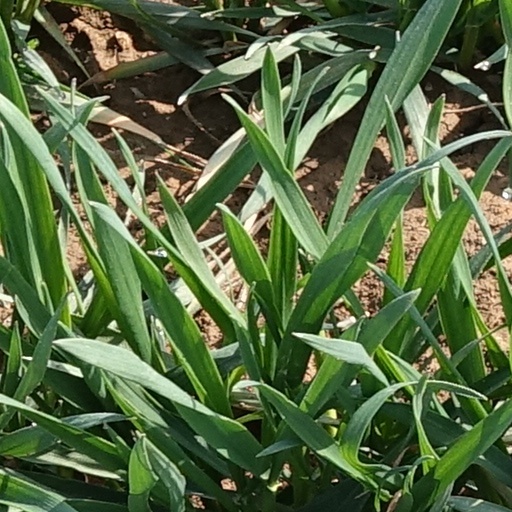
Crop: wheat